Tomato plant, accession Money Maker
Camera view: tilt-top (135 deg); turntable rotation: 270 degrees
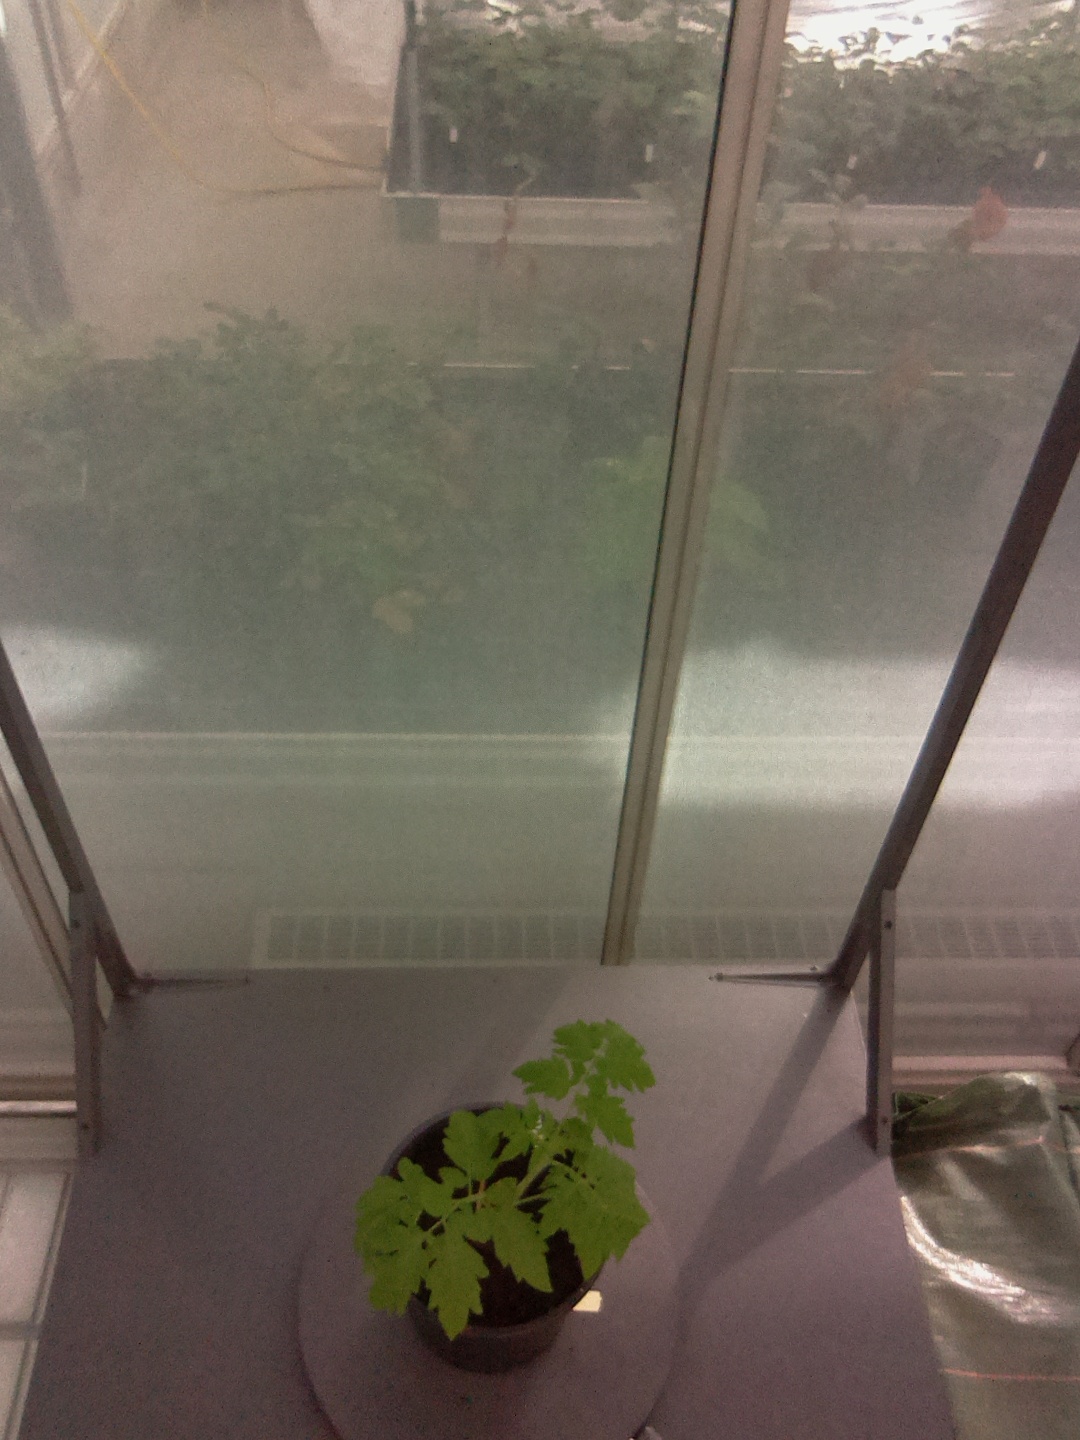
BBCH growth stage 13: 6 of true leaves visible